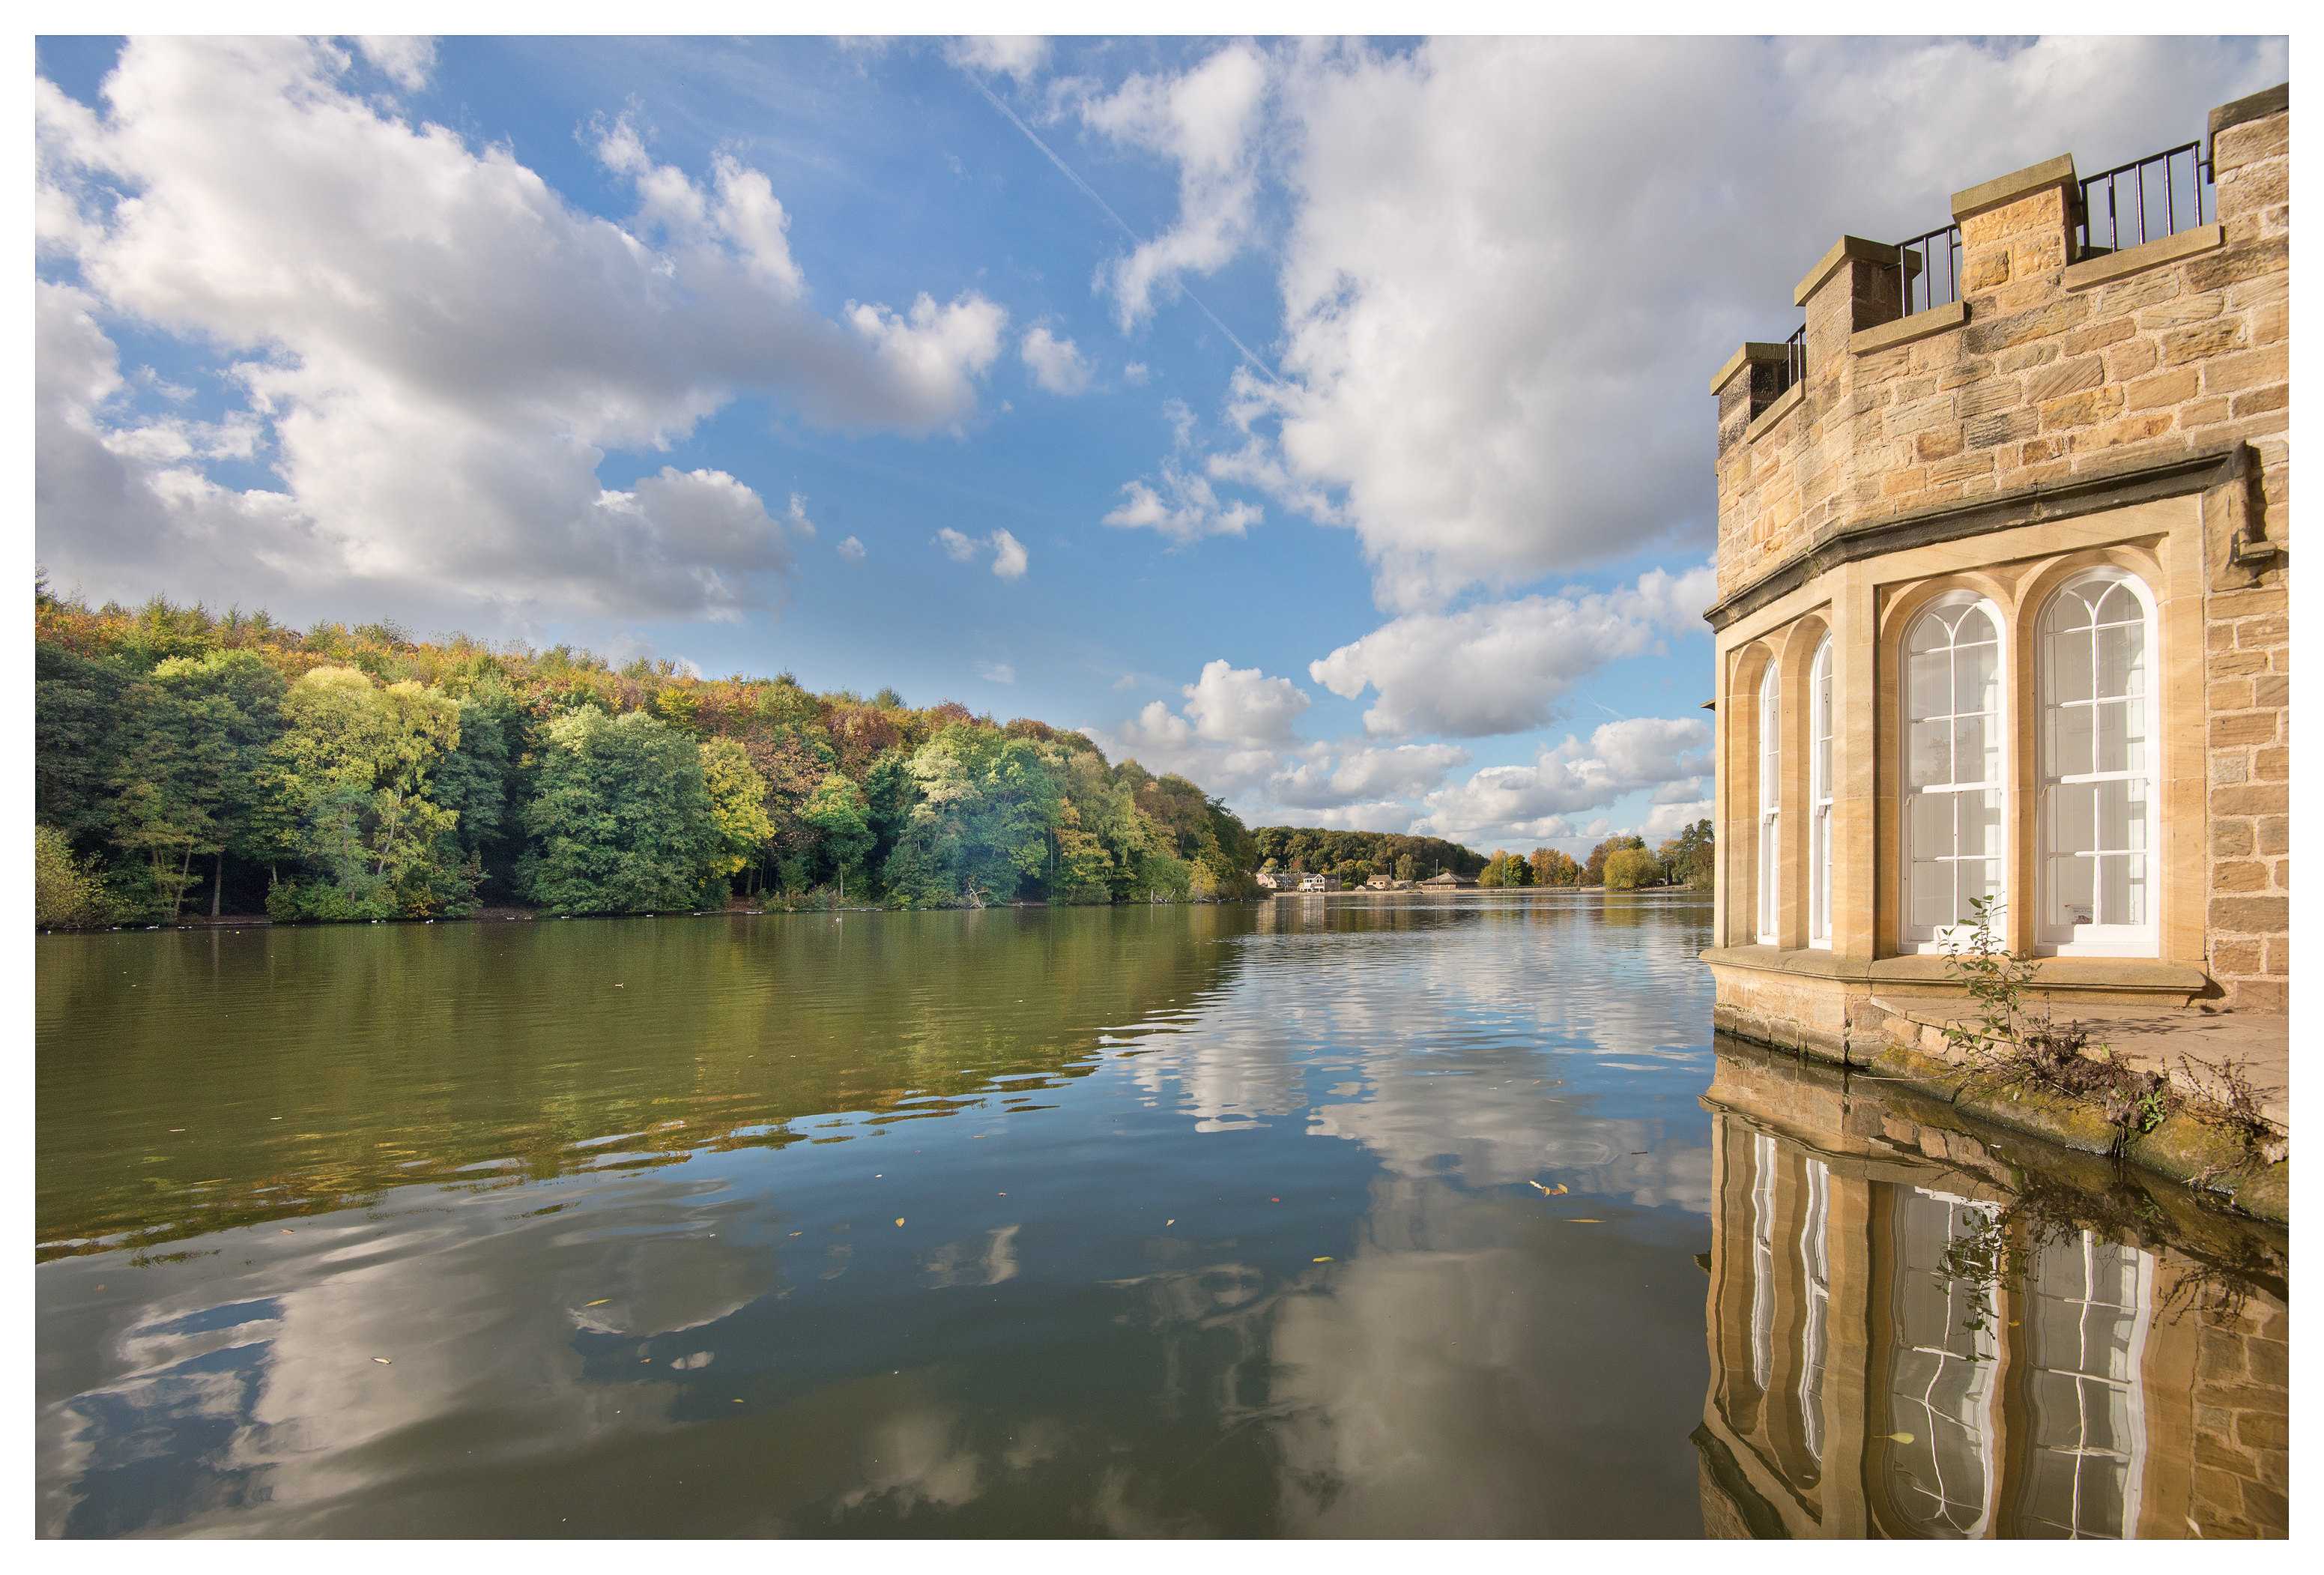
water, walking, sky, sunshine, boat, house, morning, lake, view, wet, river, stone, recreation, walk, foliage, orange, green, reflection, color, autumn, park, brown, boathouse, blue, nikon, tourism, waterway, lakeside, trees, colour, yorkshire, clouds, windows, seasons, reflections, wakefield, nikkor